Buddy McGirt

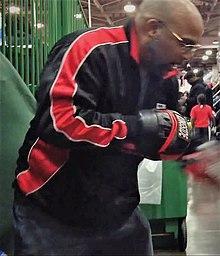
McGirt warms up on pads at the 2013 Arnold Expo

James Walter "Buddy" McGirt (born January 17, 1964) is an American former professional boxer who competed from 1982 to 1997, and has since worked as a boxing trainer. He held world championships in two weight classes, including the International Boxing Federation (IBF) junior welterweight title in 1988, and the World Boxing Council (WBC) welterweight titles from 1991 to 1993.